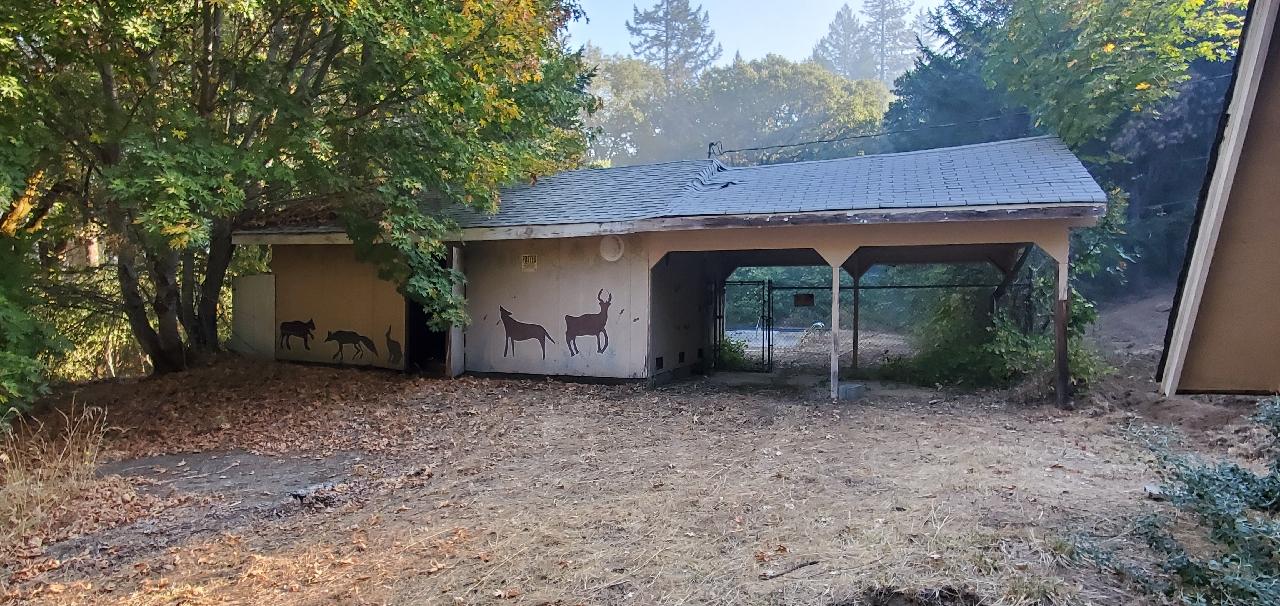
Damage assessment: no_damage